Muhammad ibn Abd al-Wahhab

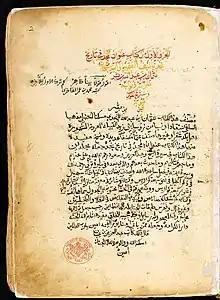
"Unwan al-Majd fi Tarikh al-Najd" by chronicler Uthman ibn 'Abdullah Ibn Bishr

The 1745 pact between Muhammad ibn Saud and Muhammad ibn ʿAbd al-Wahhab marked the rise of the First Saudi state, the Emirate of Diriyah, which was established in 1727. By offering the Al-Saud a clearly defined religious mission, the alliance provided the ideological impetus to Saudi expansion. Deducing from his bitter experiences in 'Uyaynah, Ibn 'Abd al-Wahhab had understood the necessity of political backing from a strong Islamic political entity to transform the local socio-religious status quo and also safeguard Wahhabism's territorial base from external pressure. After consolidating his position in Diriyah, he wrote to the rulers and clerics of other towns; appealing them to embrace his doctrines. While some heeded his calls, others rejected it; accusing him of ignorance or sorcery.